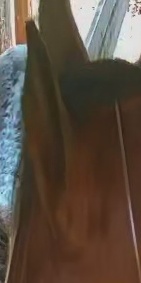
Face region: ears (position_of_ears)
Pain indicator: not_present